Liliʻuokalani

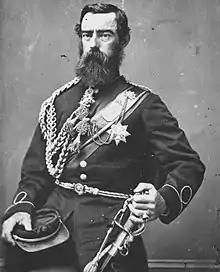
John Owen Dominis, who later became Governor of Oʻahu

After the boarding school was discontinued in 1850, Liliʻuokalani lived with her "hānai" parents at Haleʻākala, which she referred to in later life as her childhood home. Around this time, her "hānai" sister Pauahi married the American Charles Reed Bishop against the wishes of their parents but reconciled with them shortly before Pākī's death in 1855. Kōnia died two years afterward and Liliʻuokalani came under the Bishops' guardianship. During this period, Liliʻuokalani became a part of the young social elite under the reign of Kamehameha IV who ascended to the throne in 1855. In 1856, Kamehameha IV announced his intent to marry Emma Rooke, one of their classmates. However, according to Liliʻuokalani, certain elements of the court argued "there is no other chief equal to you in birth and rank but the adopted daughter of Paki", which infuriated the King and brought the Queen to tears. Despite this upset, Liliʻuokalani was regarded as a close friend of the new Queen, and she served as a maid of honor during the royal wedding alongside Princess Victoria Kamāmalu and Mary Pitman. At official state occasions, she served as an attendant and lady-in-waiting in Queen Emma's retinue. Visiting British dignitaries Lady Franklin and her niece Sophia Cracroft noted in 1861 that the "Honble. Lydia Paki" was "the highest unmarried woman in the Kingdom".